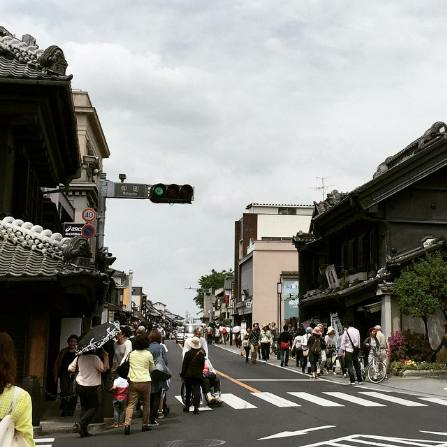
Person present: Yes